Vokkaliga

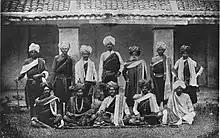
Manjerabad Landholders

Vokkaliga (also transliterated as Vokkaligar, Vakkaliga, Wakkaliga, Okkaligar, Okkiliyan) is a community of closely related castes, from the Indian states of Karnataka and Tamil Nadu.